Northern Chinese Famine of 1876–1879

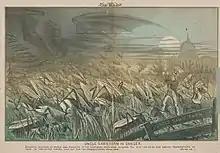
Chinese immigrants portrayed as locusts invading Uncle Sam's farm, fleeing the shadow of famine, 1878.

More than 40 Roman Catholic and 31 Protestant missionaries administered the relief efforts in the field, which helped about 3.4 million people in Shanxi alone. The Protestants included Arthur Henderson Smith and William Scott Ament, who would later achieve prominence. Three Protestant missionaries died of disease, probably typhus, which was rampant in the famine area.